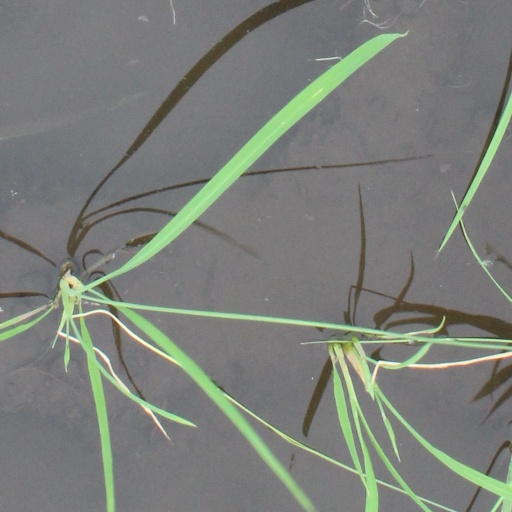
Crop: rice